The Raft of the Medusa

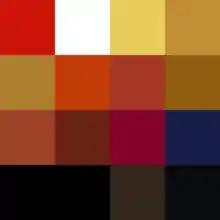
The main 16 colours used for the painting

He used friends as models, most notably the painter Eugène Delacroix (1798–1863), who modelled for the figure in the foreground with face turned downward and one arm outstretched. Two of the raft's survivors are seen in shadow at the foot of the mast; three of the figures were painted from life—Corréard, Savigny and Lavillette. Jamar posed nude for the dead youth shown in the foreground about to slip into the sea, and was also the model for two other figures.